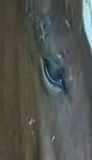
Face region: eyes (orbital_tightening_and_eye_area)
Pain indicator: obviously_present